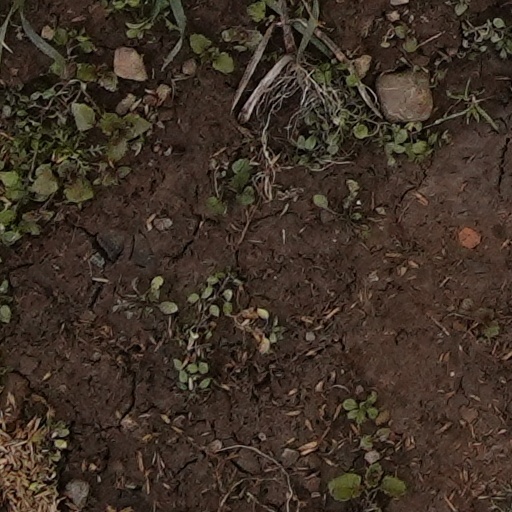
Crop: wheat